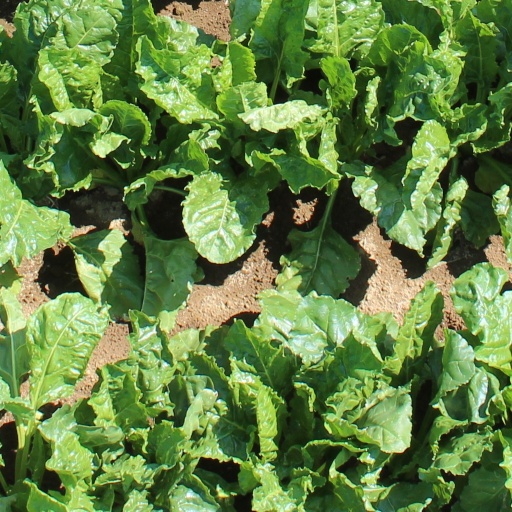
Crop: sugar beet